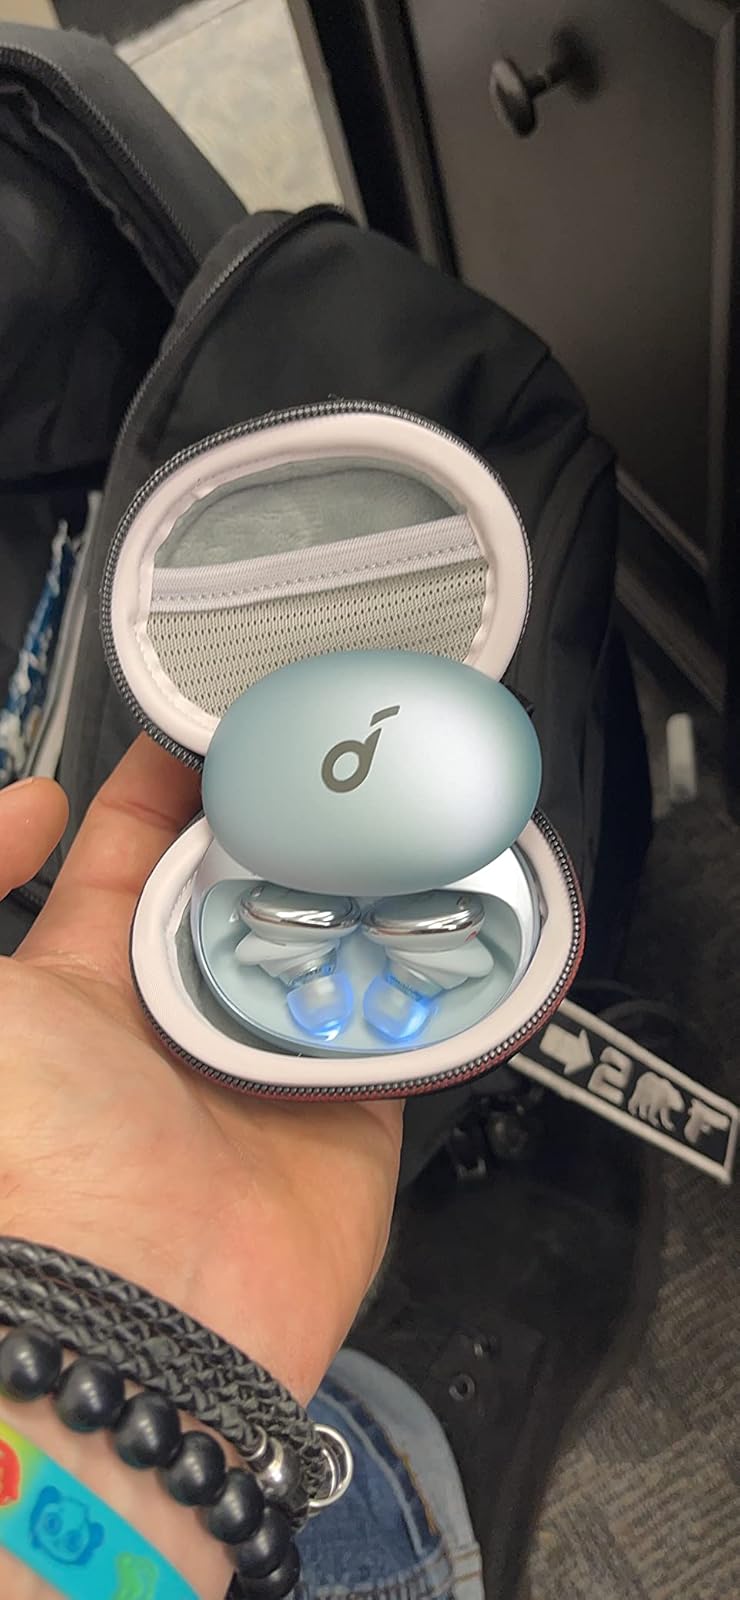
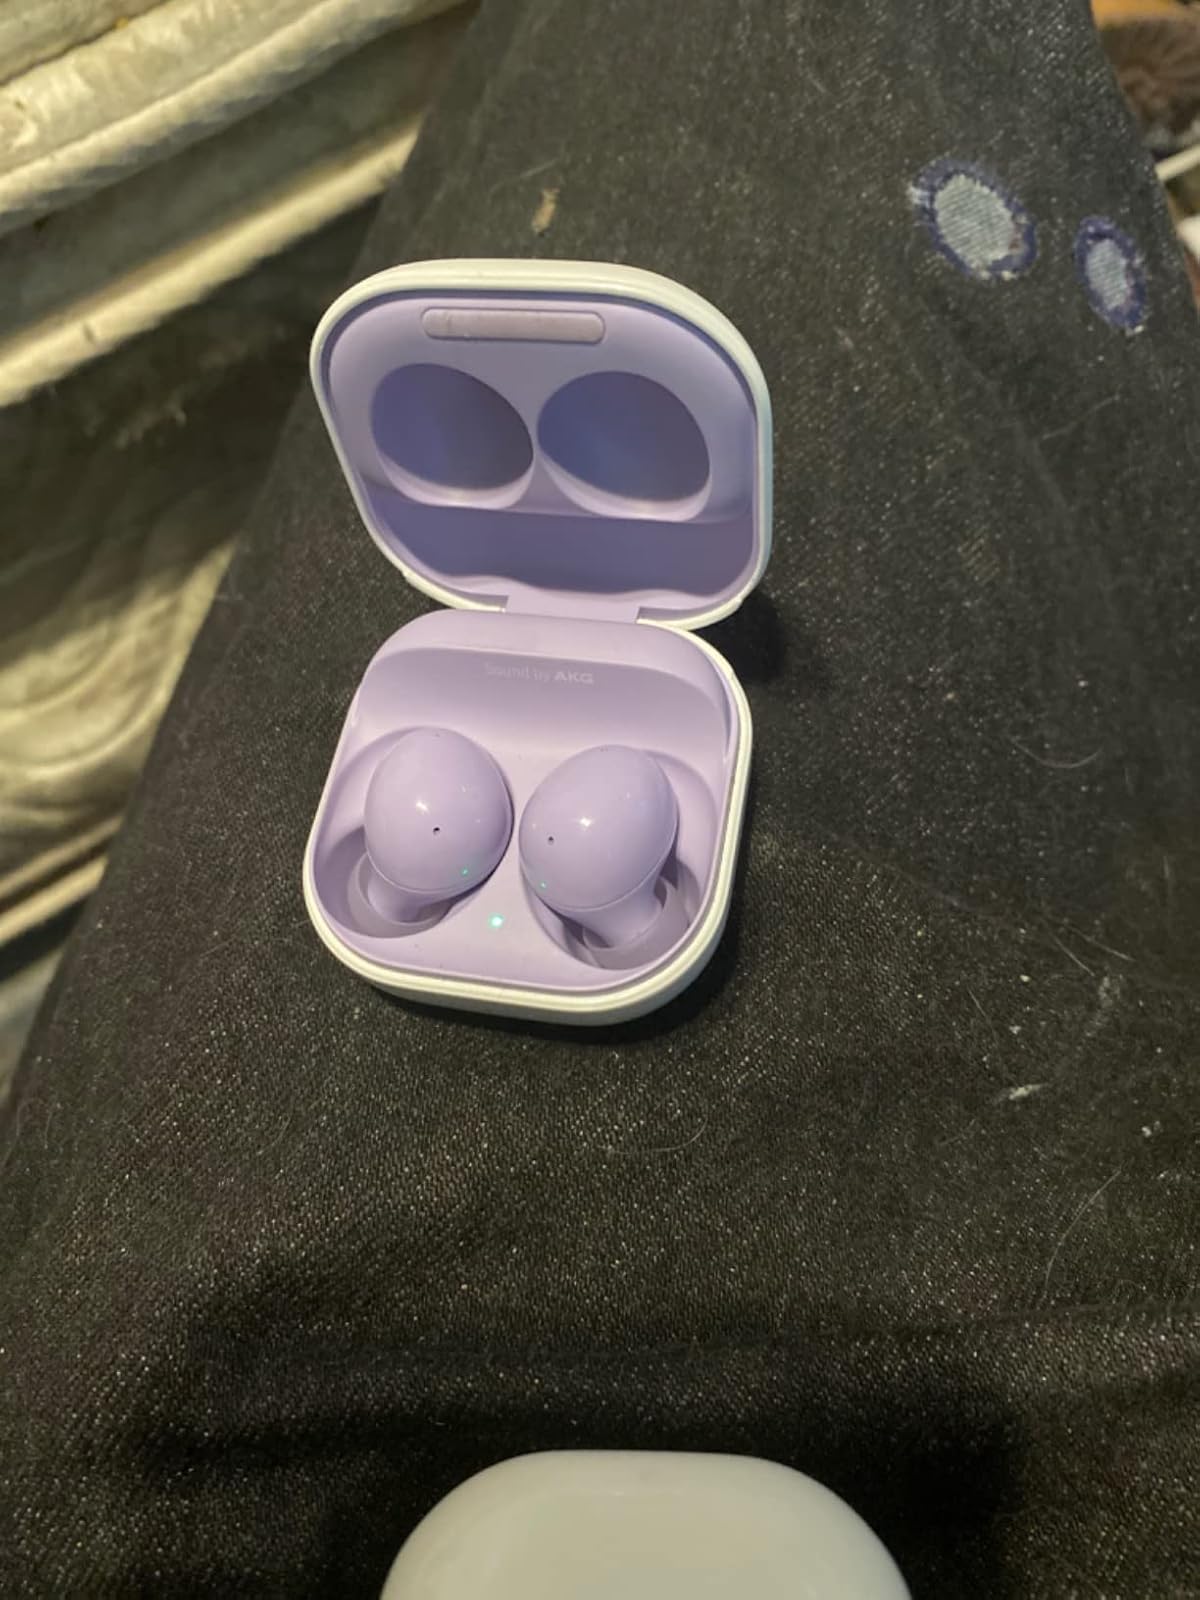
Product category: earbuds
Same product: no